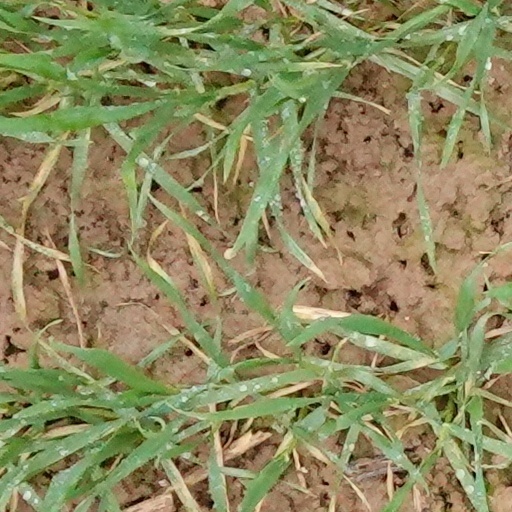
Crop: wheat